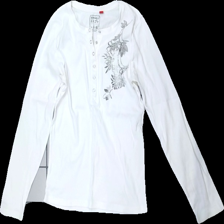
View: front
Type: Top
Category: Ladies
Brand: Esprit
Colors: White, Grey
Material: 100% Cotton
Pattern: Floral print
Cut: Tight
Size: L
Damage: stain
Damage location: top right
Damage 2: stain
Damage 2 location: top left
Damage 3: stains
Damage 3 location: bottom center
Price range: <50
Recommended usage: Export
Description: White longsleeve top with pattern